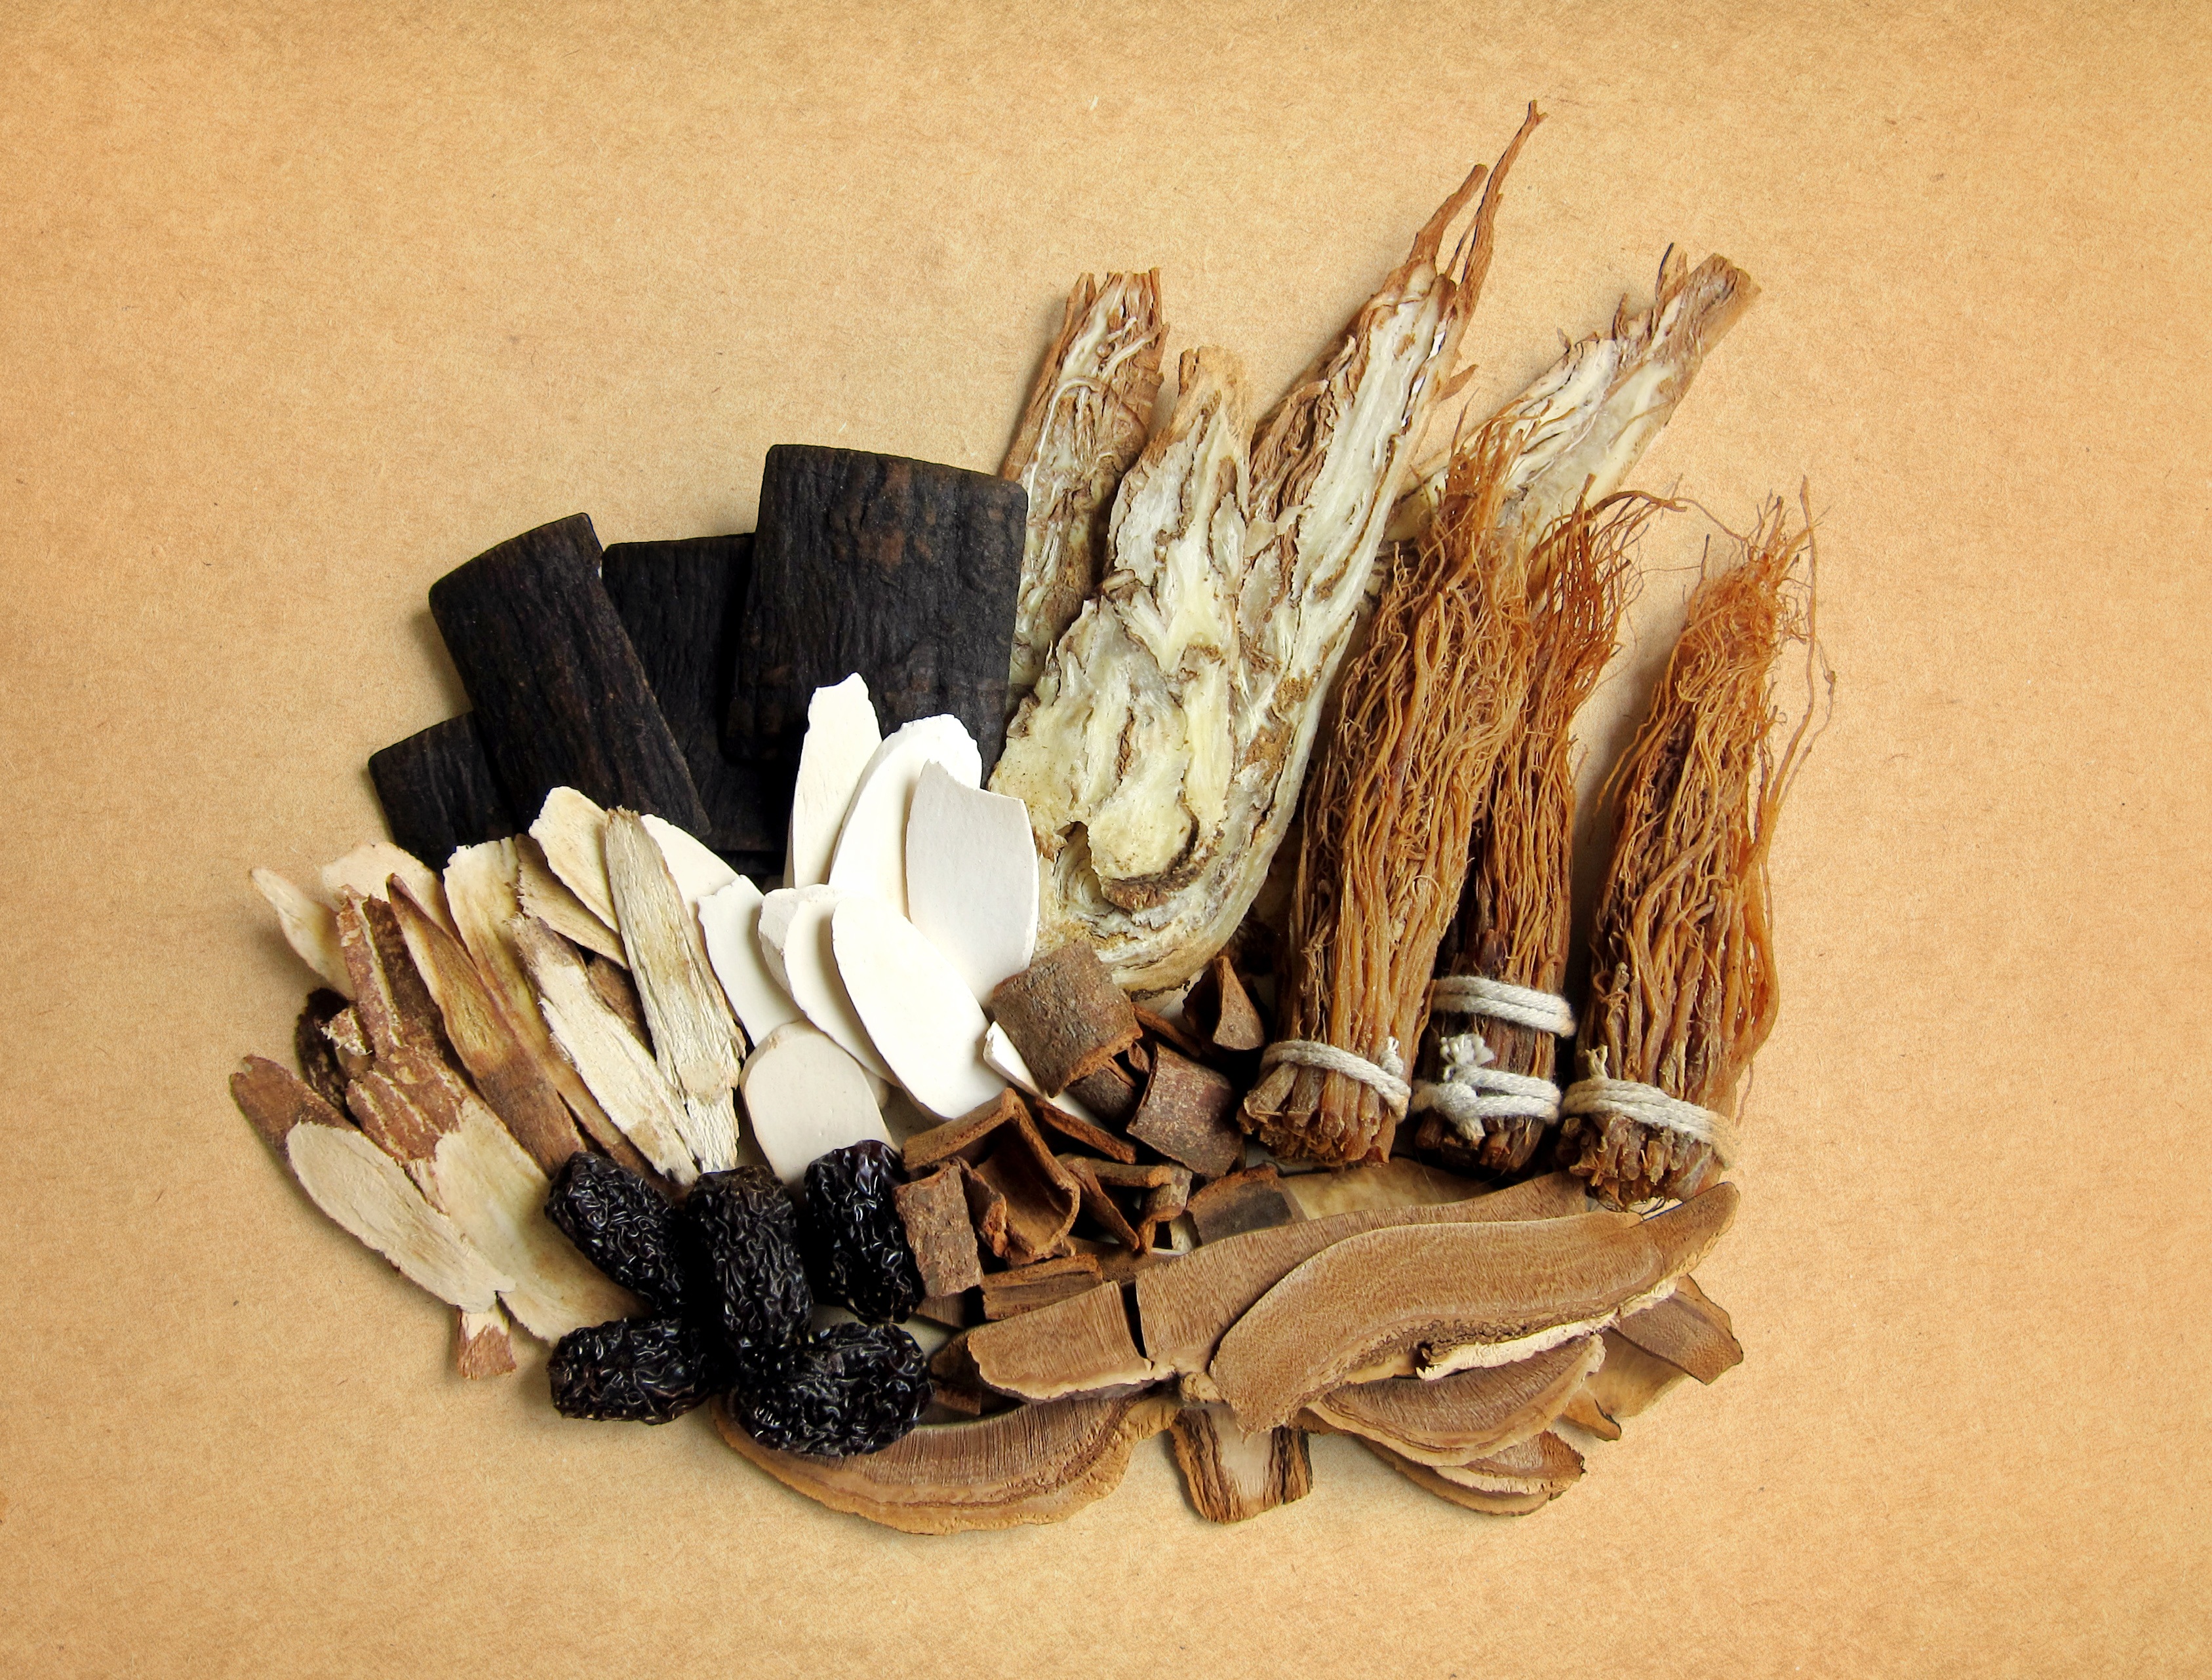
driftwood, wood, health, antler, art, ganoderma, carving, traditional, pulse, prune, medicinal herbs, angelica, traditional chinese, chinese medicine, ginseng, jujube, chinese herbal medicines, wolfberry, hua tuo, extracting, art of healing